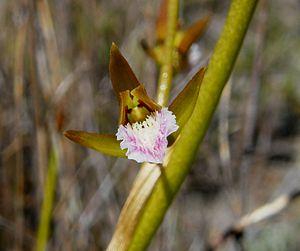
Acrolophia est un genre d'orchidées terrestres, endémiques à l'Afrique du Sud comptant 7 espèces